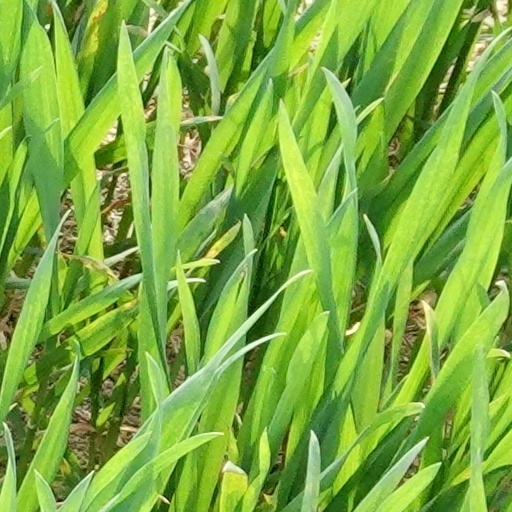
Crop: wheat